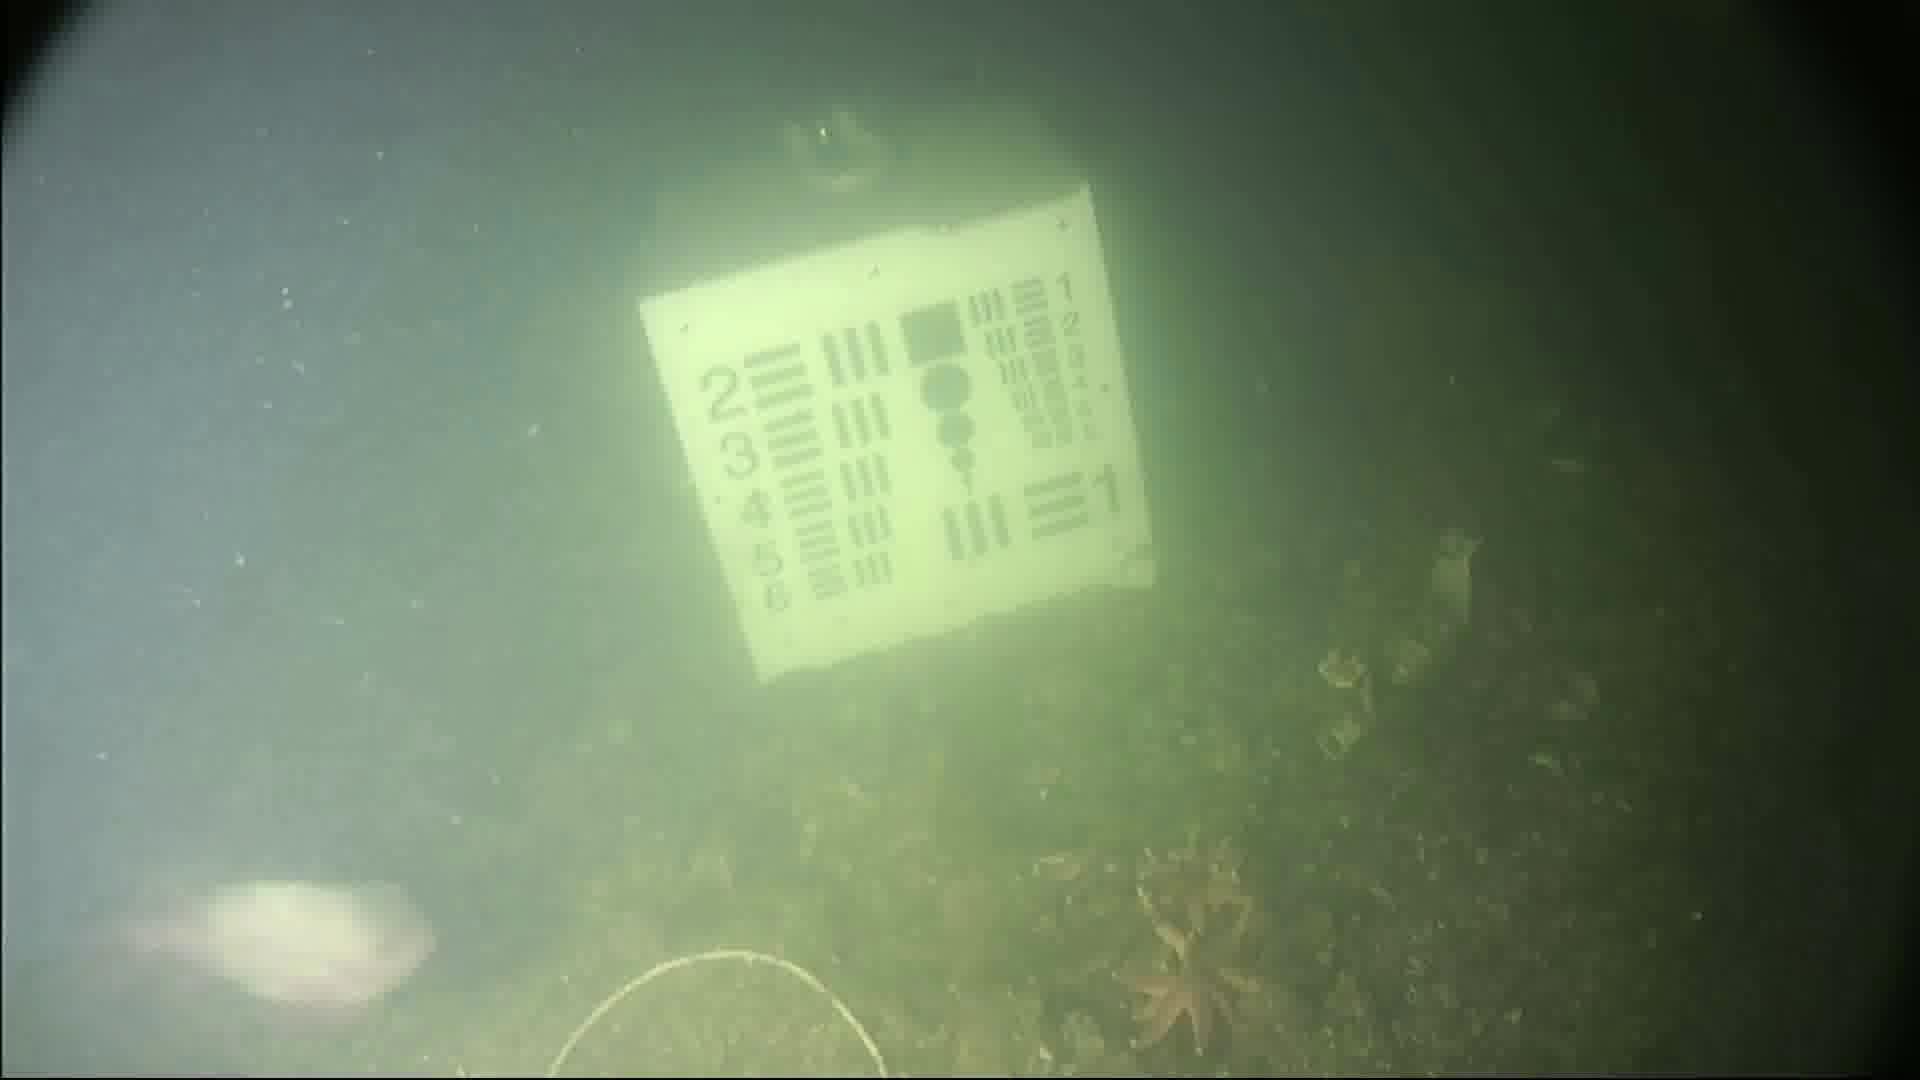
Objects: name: starfish
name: fish